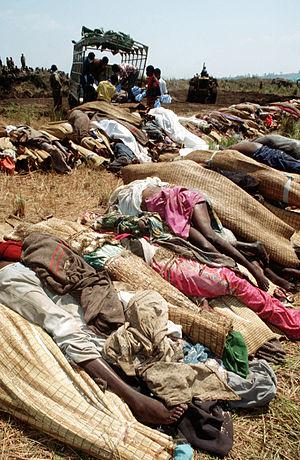
La septième pandémie de choléra est l'épidémie de choléra actuellement en cours. Elle est due au Vibrio cholerae, qui sévit sous forme de vagues épidémiques successives dans une partie du monde depuis les années 1960, notamment dans plusieurs pays en développement où manquent les accès à l'eau propre et à l'assainissement, comme la République démocratique du Congo et Haïti ; cette épidémie n'est toujours pas maitrisée en 2018.